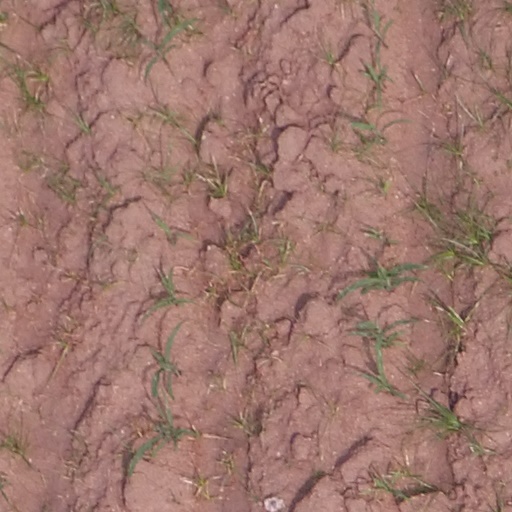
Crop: maize; corn